Press Your Luck

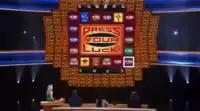
A screen shot of "Press Your Luck", showing the game's board and contestant podiums

In a question round, contestants earn spins by correctly answering a series of trivia questions asked by the host. Each question is initially presented as a toss-up open to all; after a contestant buzzes in and answers, the host reads that response and two more to the opponents as a multiple choice selection. Contestants earn three spins for buzzing in and giving the correct answer, and one for choosing it from the three options. If no one buzzes in, the host reads three answers and each contestant can earn one spin by choosing the correct one. There is no penalty for an incorrect answer at any time. However, if a contestant buzzes in and fails to respond, they are frozen out of the question and the host reads three answers to the opponents.